Kevin Kilbane

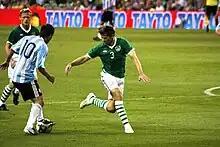
Kilbane defending against Argentina's Lionel Messi, 2010

While still a youth player at Preston, Kilbane was called up to the England u-18 squad, but declined as he had always wished to represent Ireland. Kilbane is an Irish citizen since birth, as both his parents are Irish, and he made his international debut against Iceland on 6 September 1997. He was chosen as part of Mick McCarthy's squad for the 2002 FIFA World Cup in Japan and South Korea. The team did relatively well at the tournament, progressing to the knockout stage. They lost to Spain in a penalty shootout when Iker Casillas saved Kilbane and David Connolly's penalties.